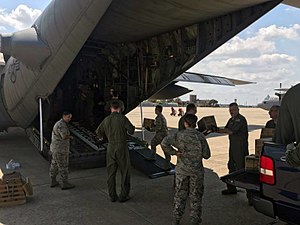
Lockheed Martin C-130 Hercules / Operationel historie
U.S. militære hjælpehold laster forsyninger ombord i en C-130 Hercules.
"Lockheed C-130 Hercules er et amerikansk firemotors turboprop militært transportfly designet og oprindeligt bygget af Lockheed. Flyet er i stand til at benytte uforberedte landingsbaner for start og landing, og var oprindeligt designet til troppetransport, evakuering af tilskadekomne, og almindelig godstransport. Det alsidigt anvendelige flystel er blevet benyttet i et stort antal andre roller, Blandt andet som ""gunship"", til at aflevere faldskærmstropper, til search and rescue, til at understøtte videnskabelig forskning, udføre vejrrekognoscering, som tankfly til lufttankning og luftbrandslukning, og til farvandsovervågning. Det er i øjeblikket det primære taktiske transportfly for et stort antal militære styrker verden over; flyet er i tjeneste i over 60 lande. Der findes mere end 40 varianter af Hercules, heriblandt en civil version som bliver markedsført som Lockheed L-100.